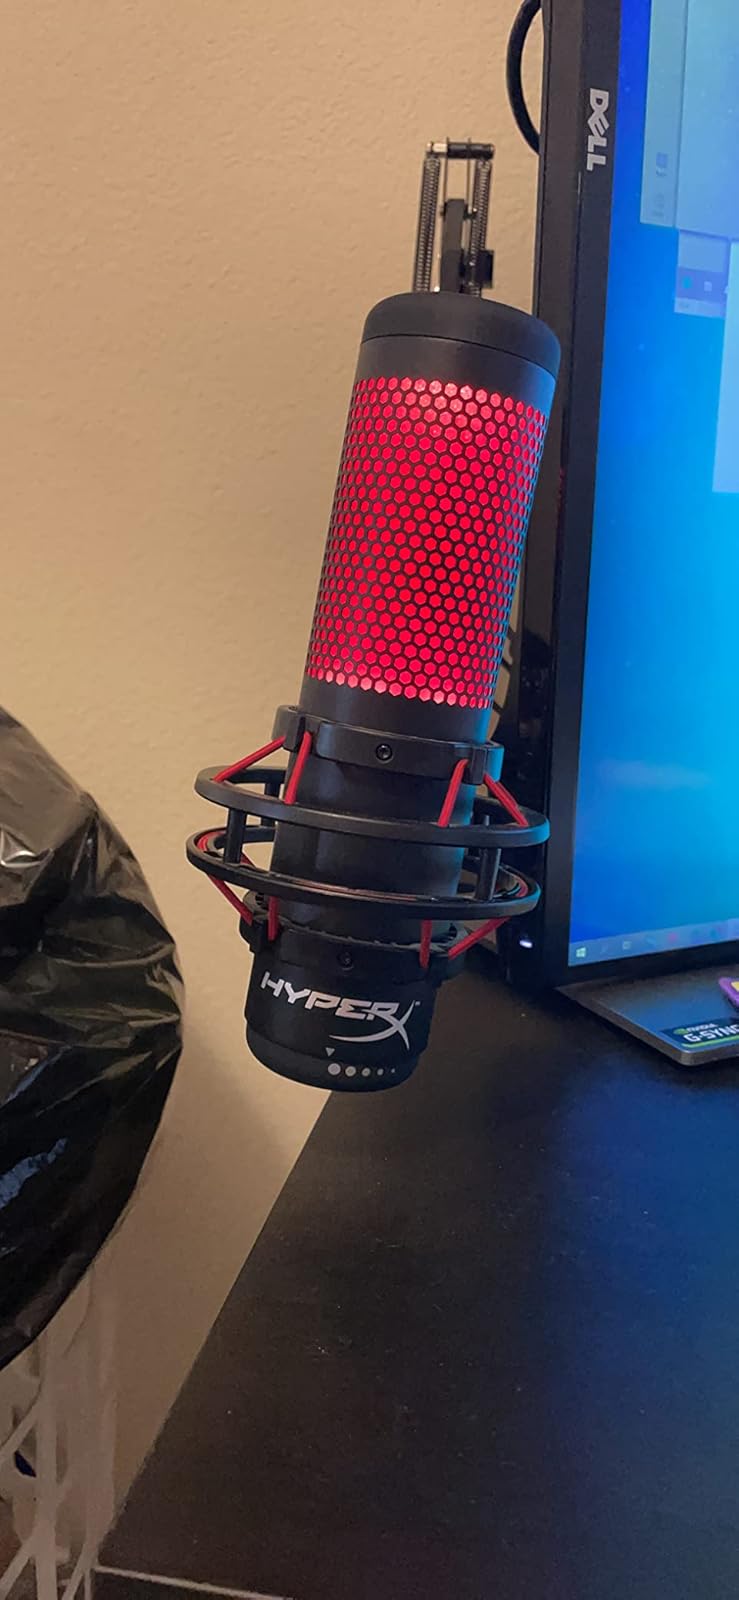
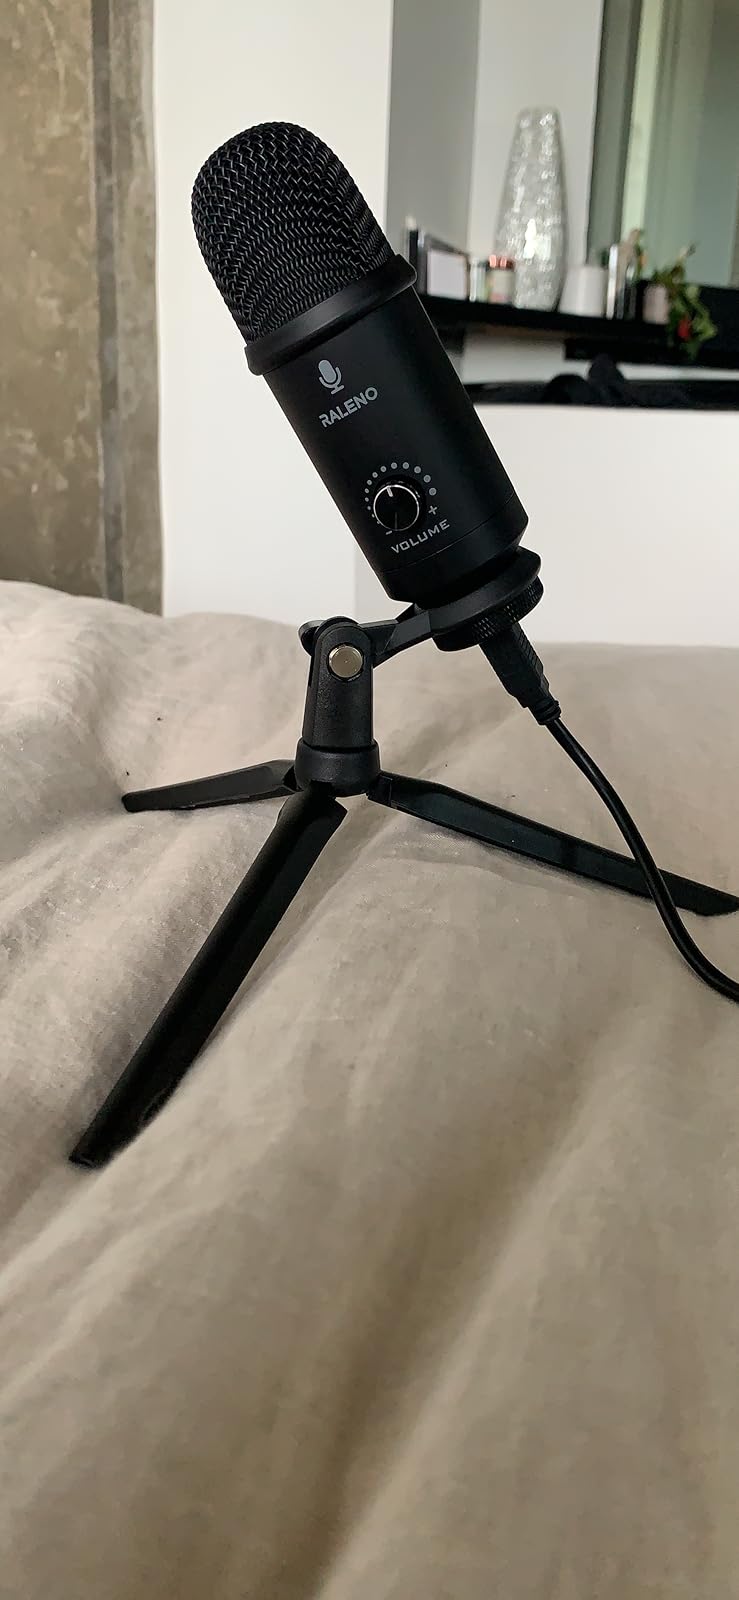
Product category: microphone
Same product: no